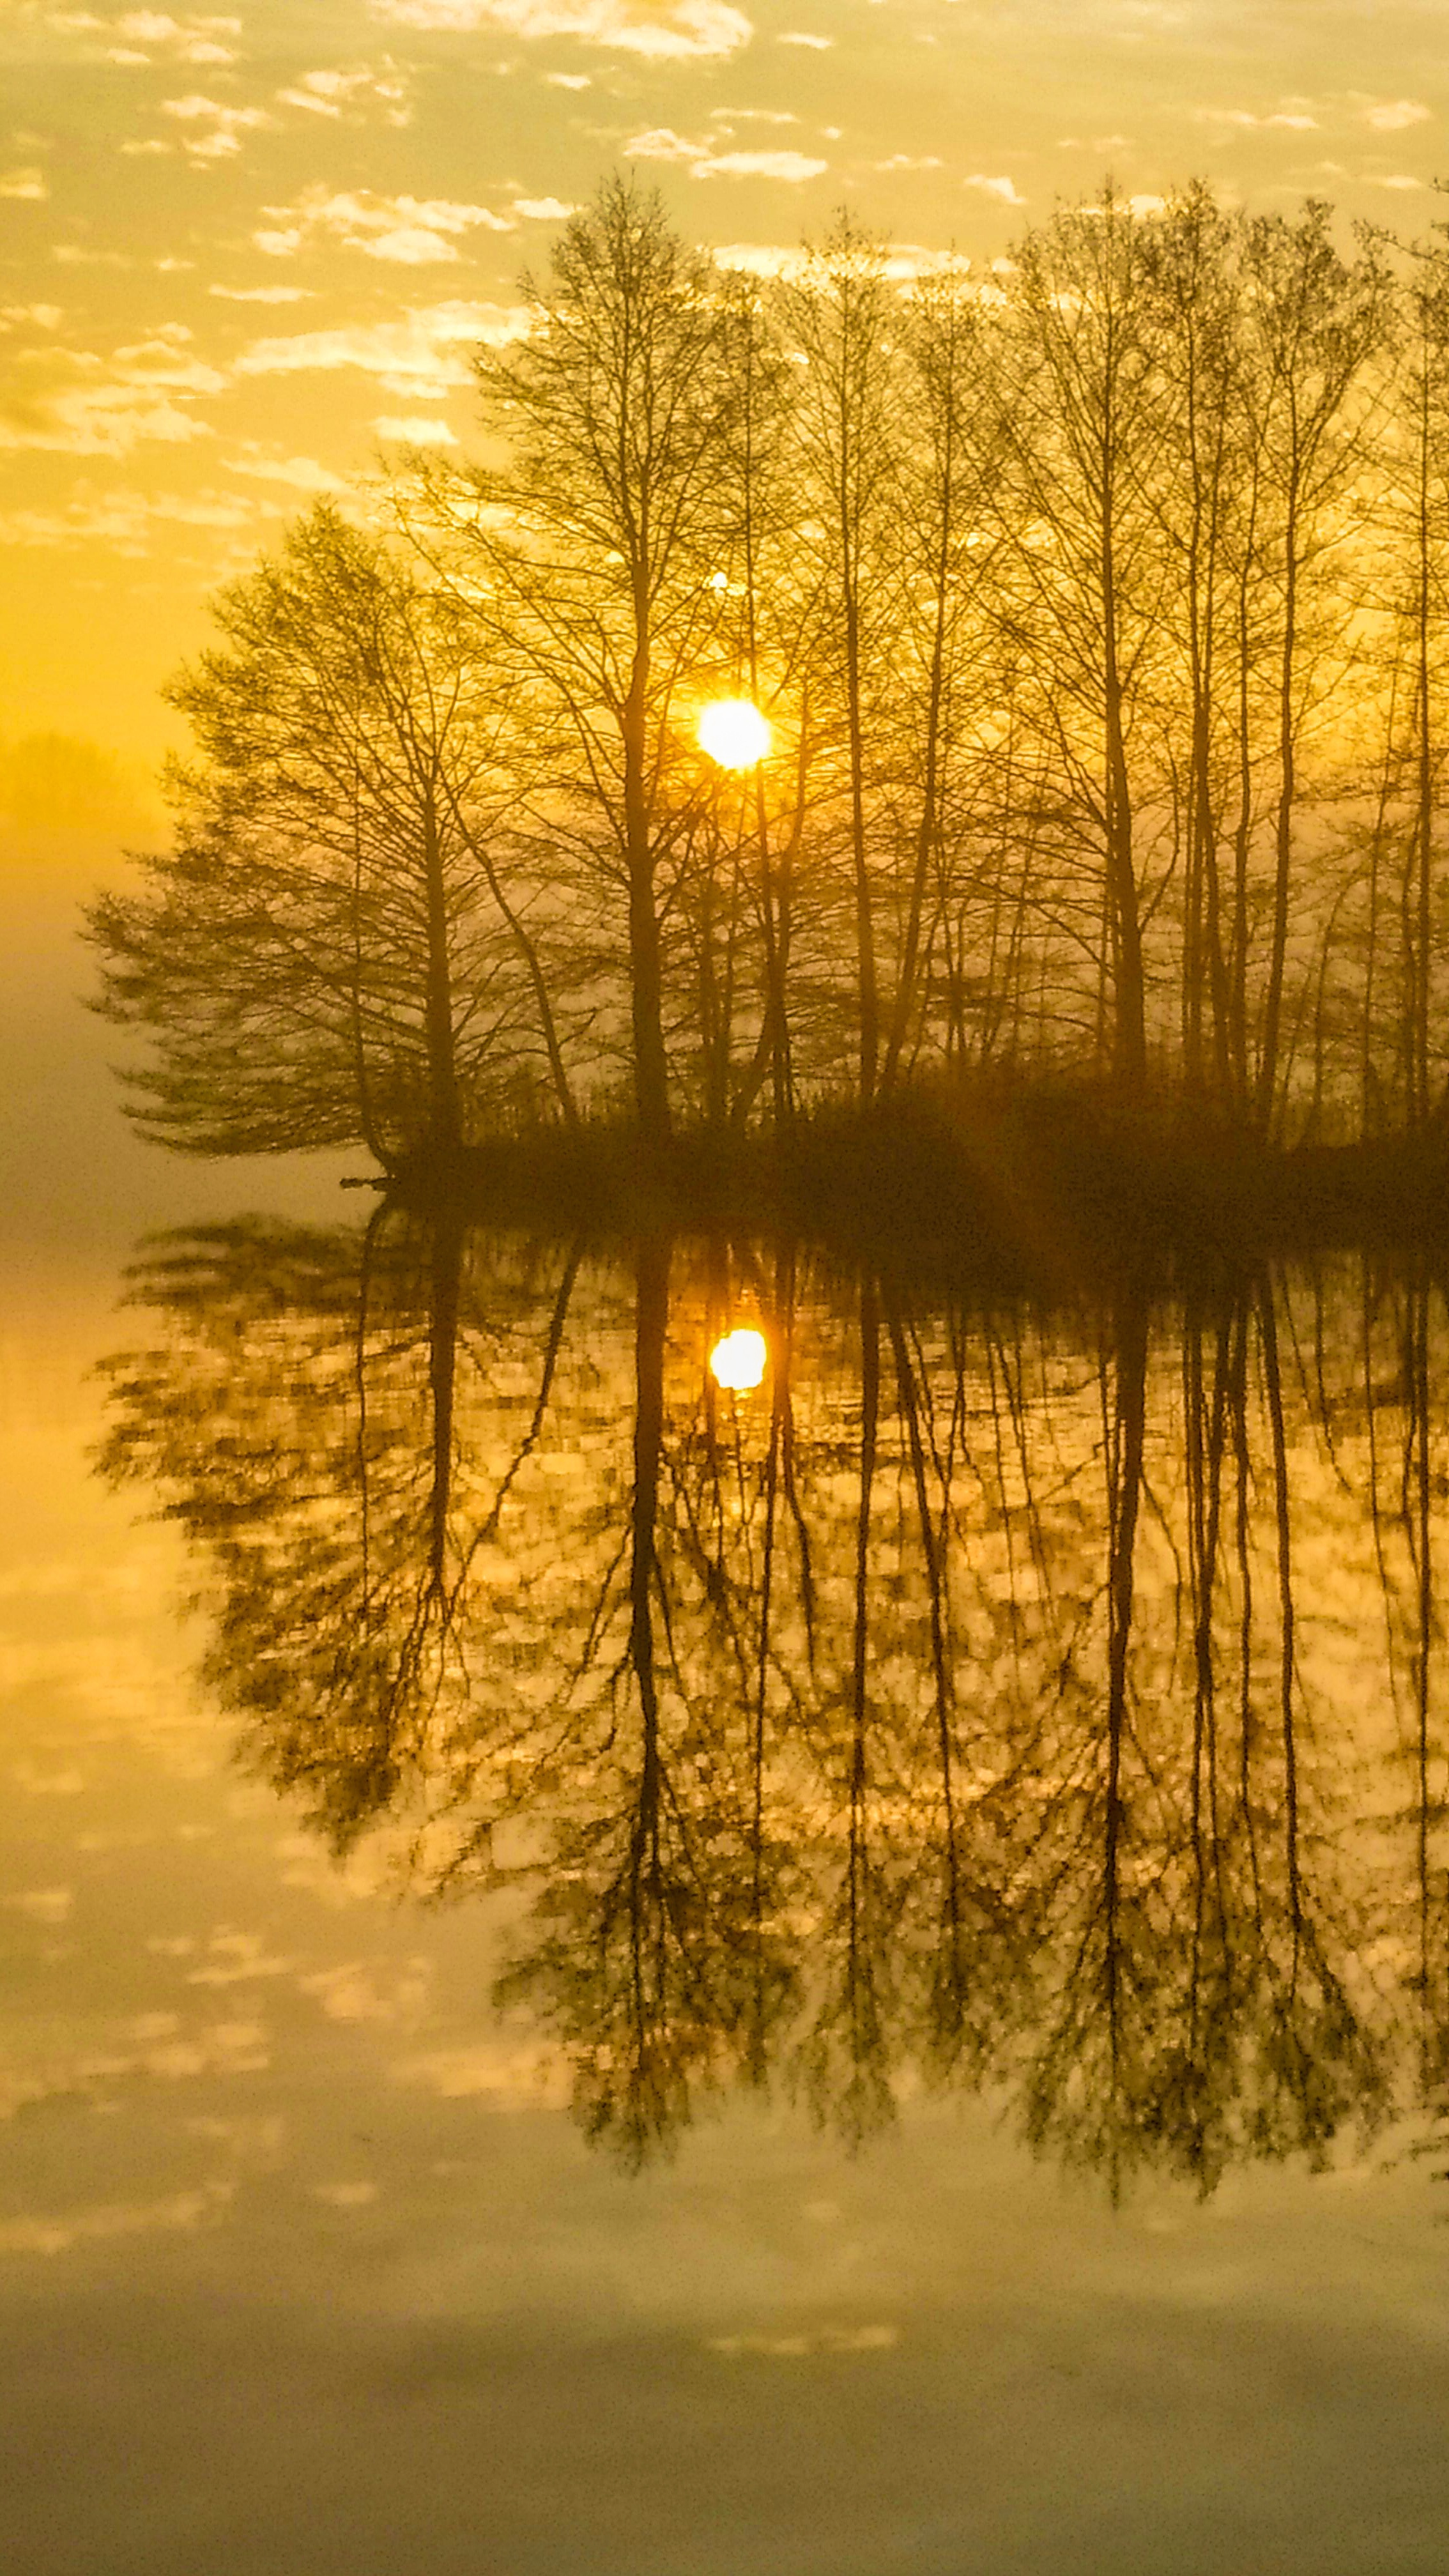
tree, water, atmosphere, sky, daytime, ecoregion, afterglow, natural landscape, wood, twig, branch, sunset, orange, dusk, sunrise, sunlight, vegetation, lake, red sky at morning, bank, astronomical object, atmospheric phenomenon, grass, sun, landscape, woody plant, horizon, freezing, rural area, forest, Tints and shades, plant, heat, calm, cloud, snow, trunk, lens flare, winter, mist, backlighting, evening, dawn, event, reflection, wildlife, nature reserve, wetland, reservoir, symmetry, floodplain, pond, loch, Northern hardwood forest, riparian forest, river